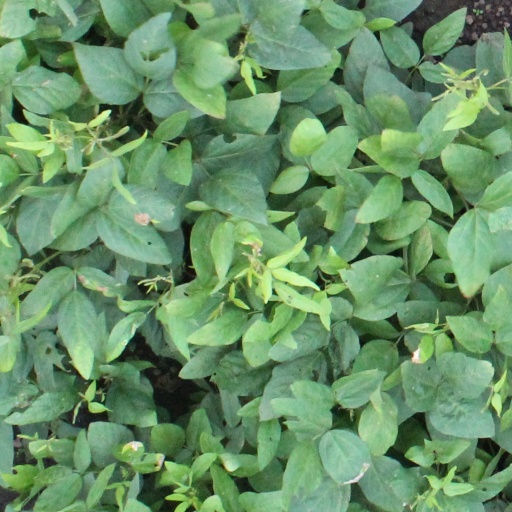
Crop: soybean